Frigg

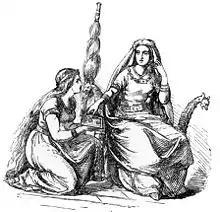
Frigg reaches into a box presented to her by a handmaid, Ludwig Pietsch, 1865

Later in "Gylfaginning", Gangleri asks about the "ásynjur", a term for Norse goddesses. High says that "highest" among them is Frigg and that only Freyja "is highest in rank next to her." Frigg dwells in Fensalir "and it is very splendid." In this section of "Gylfaginning", Frigg is also mentioned in connection to other "ásynjur": Fulla carries Frigg's ashen box, "looks after her footwear and shares her secrets;" Lofn is given special permission by Frigg and Odin to "arrange unions" among men and women; Hlín is charged by Frigg to protect those that Frigg deem worthy of keeping from danger; and Gná is sent by Frigg "into various worlds to carry out her business."